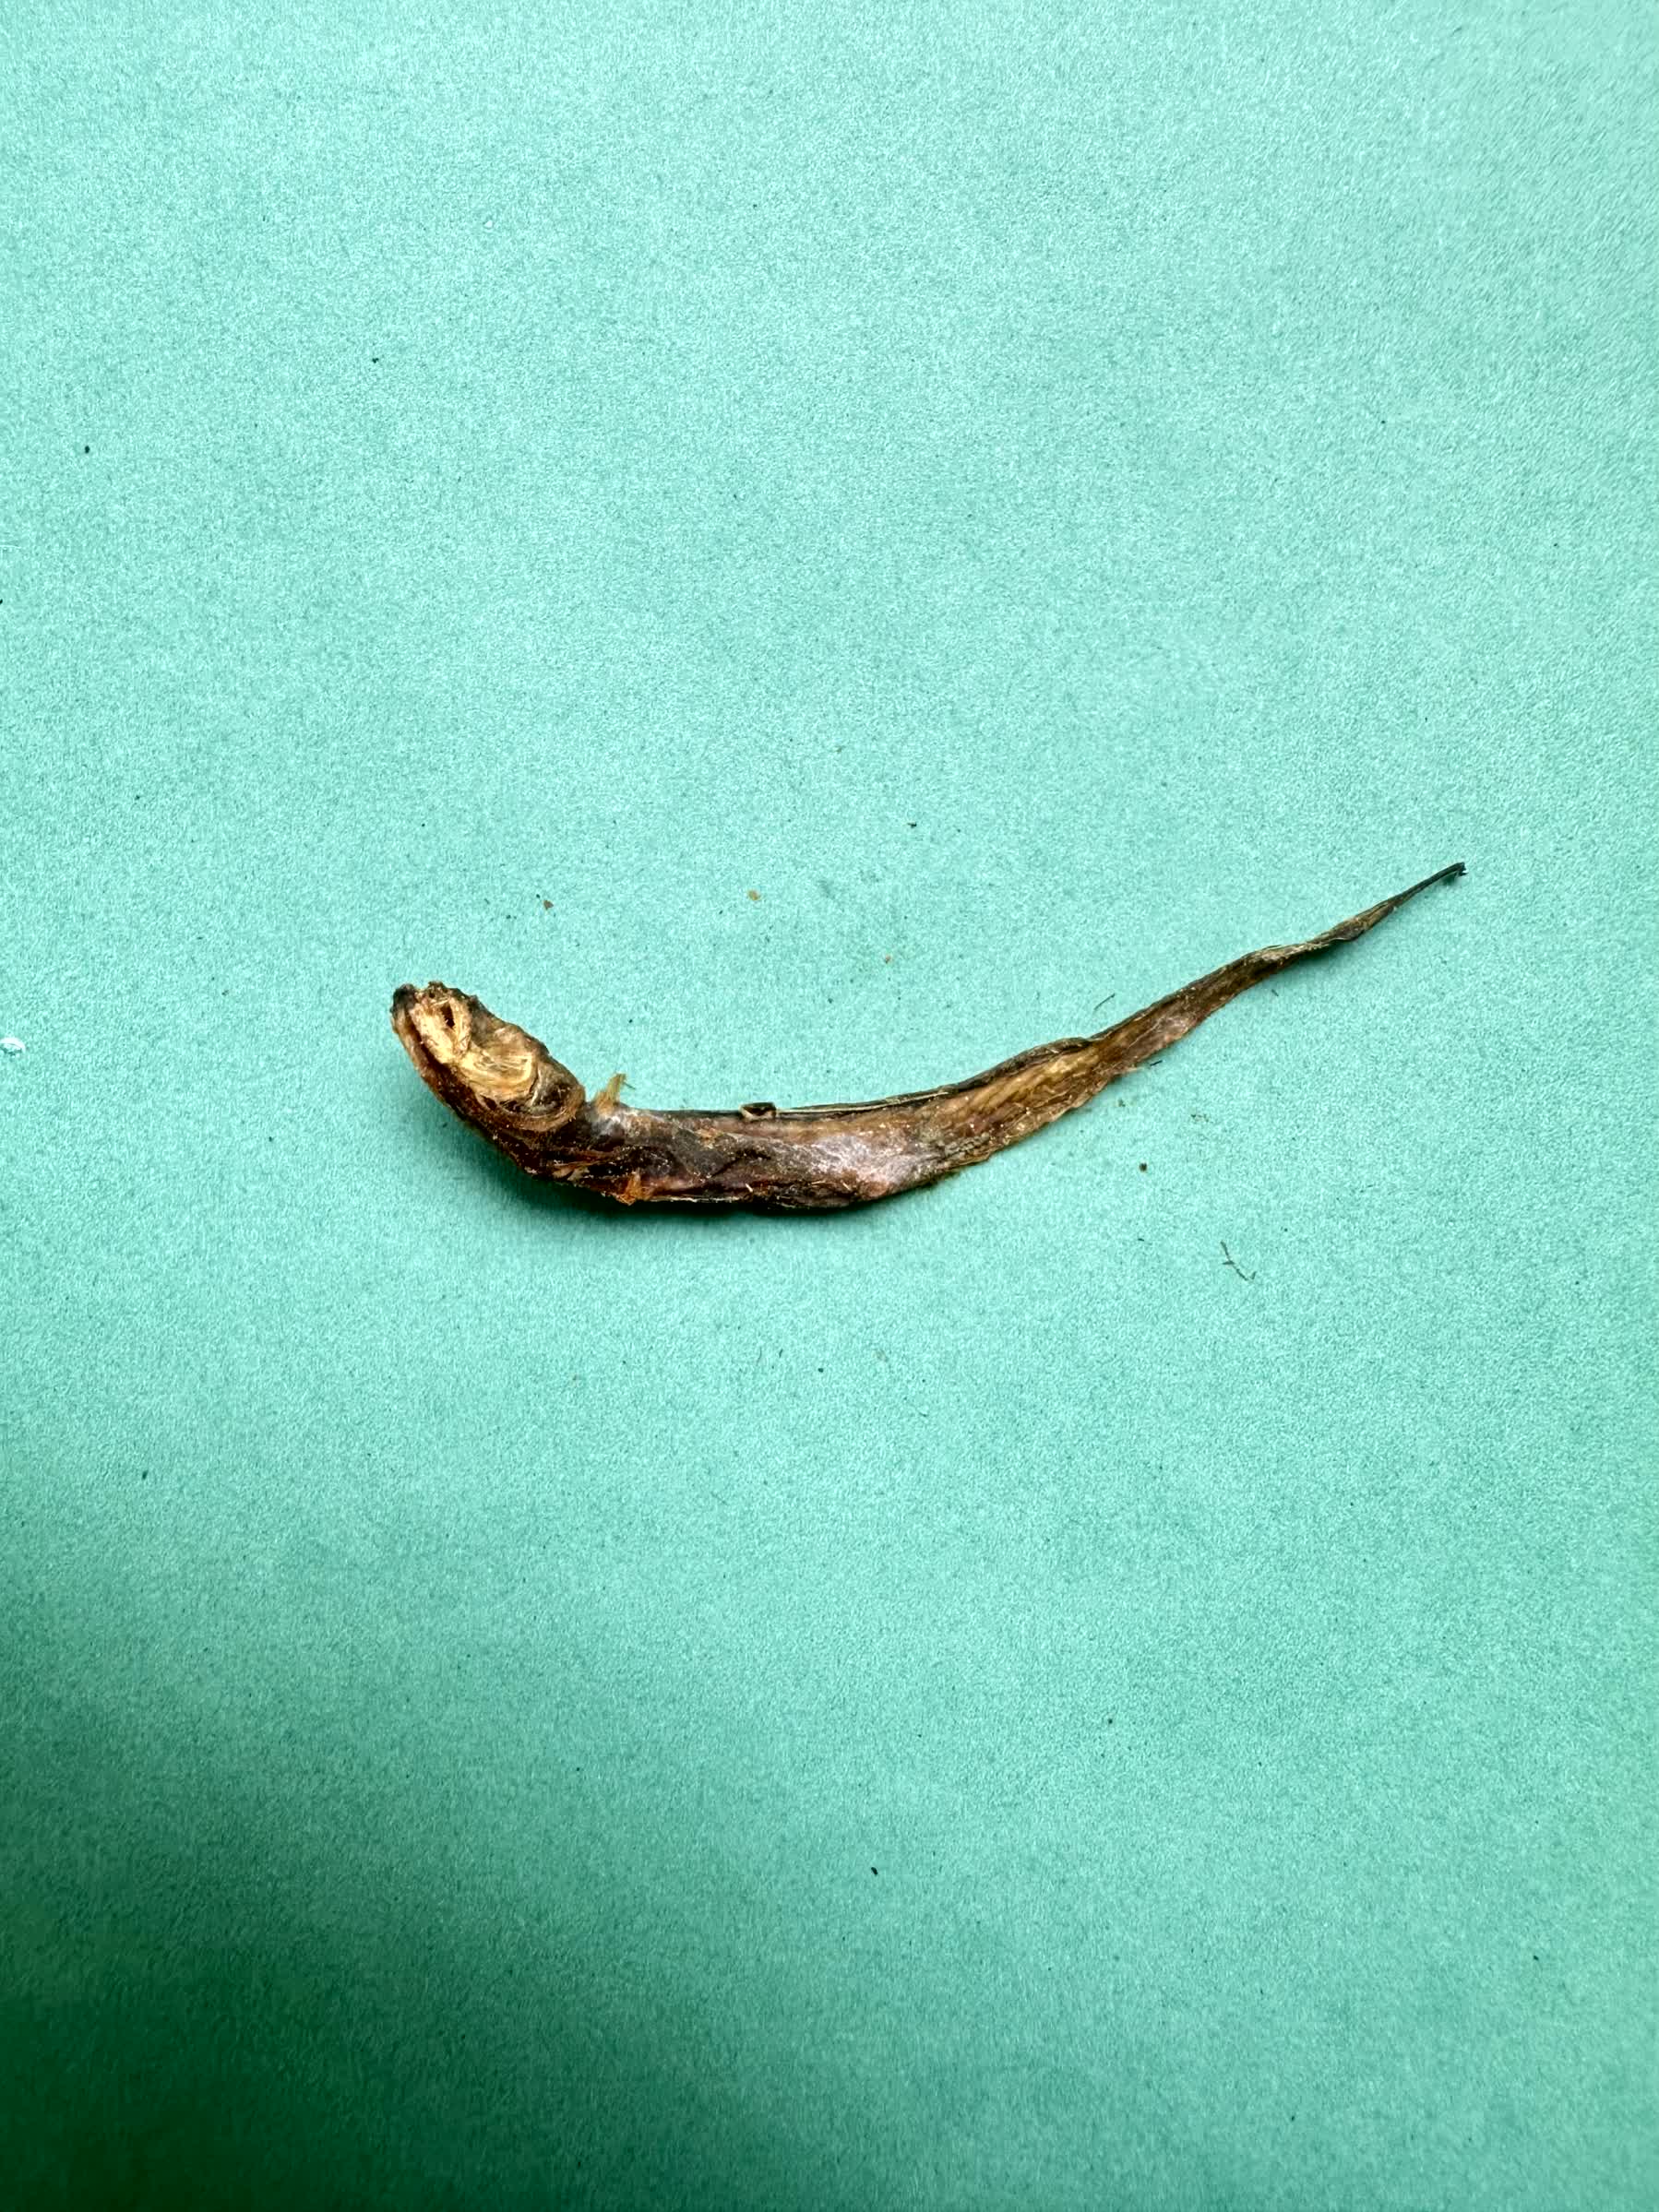
Species: Chewa